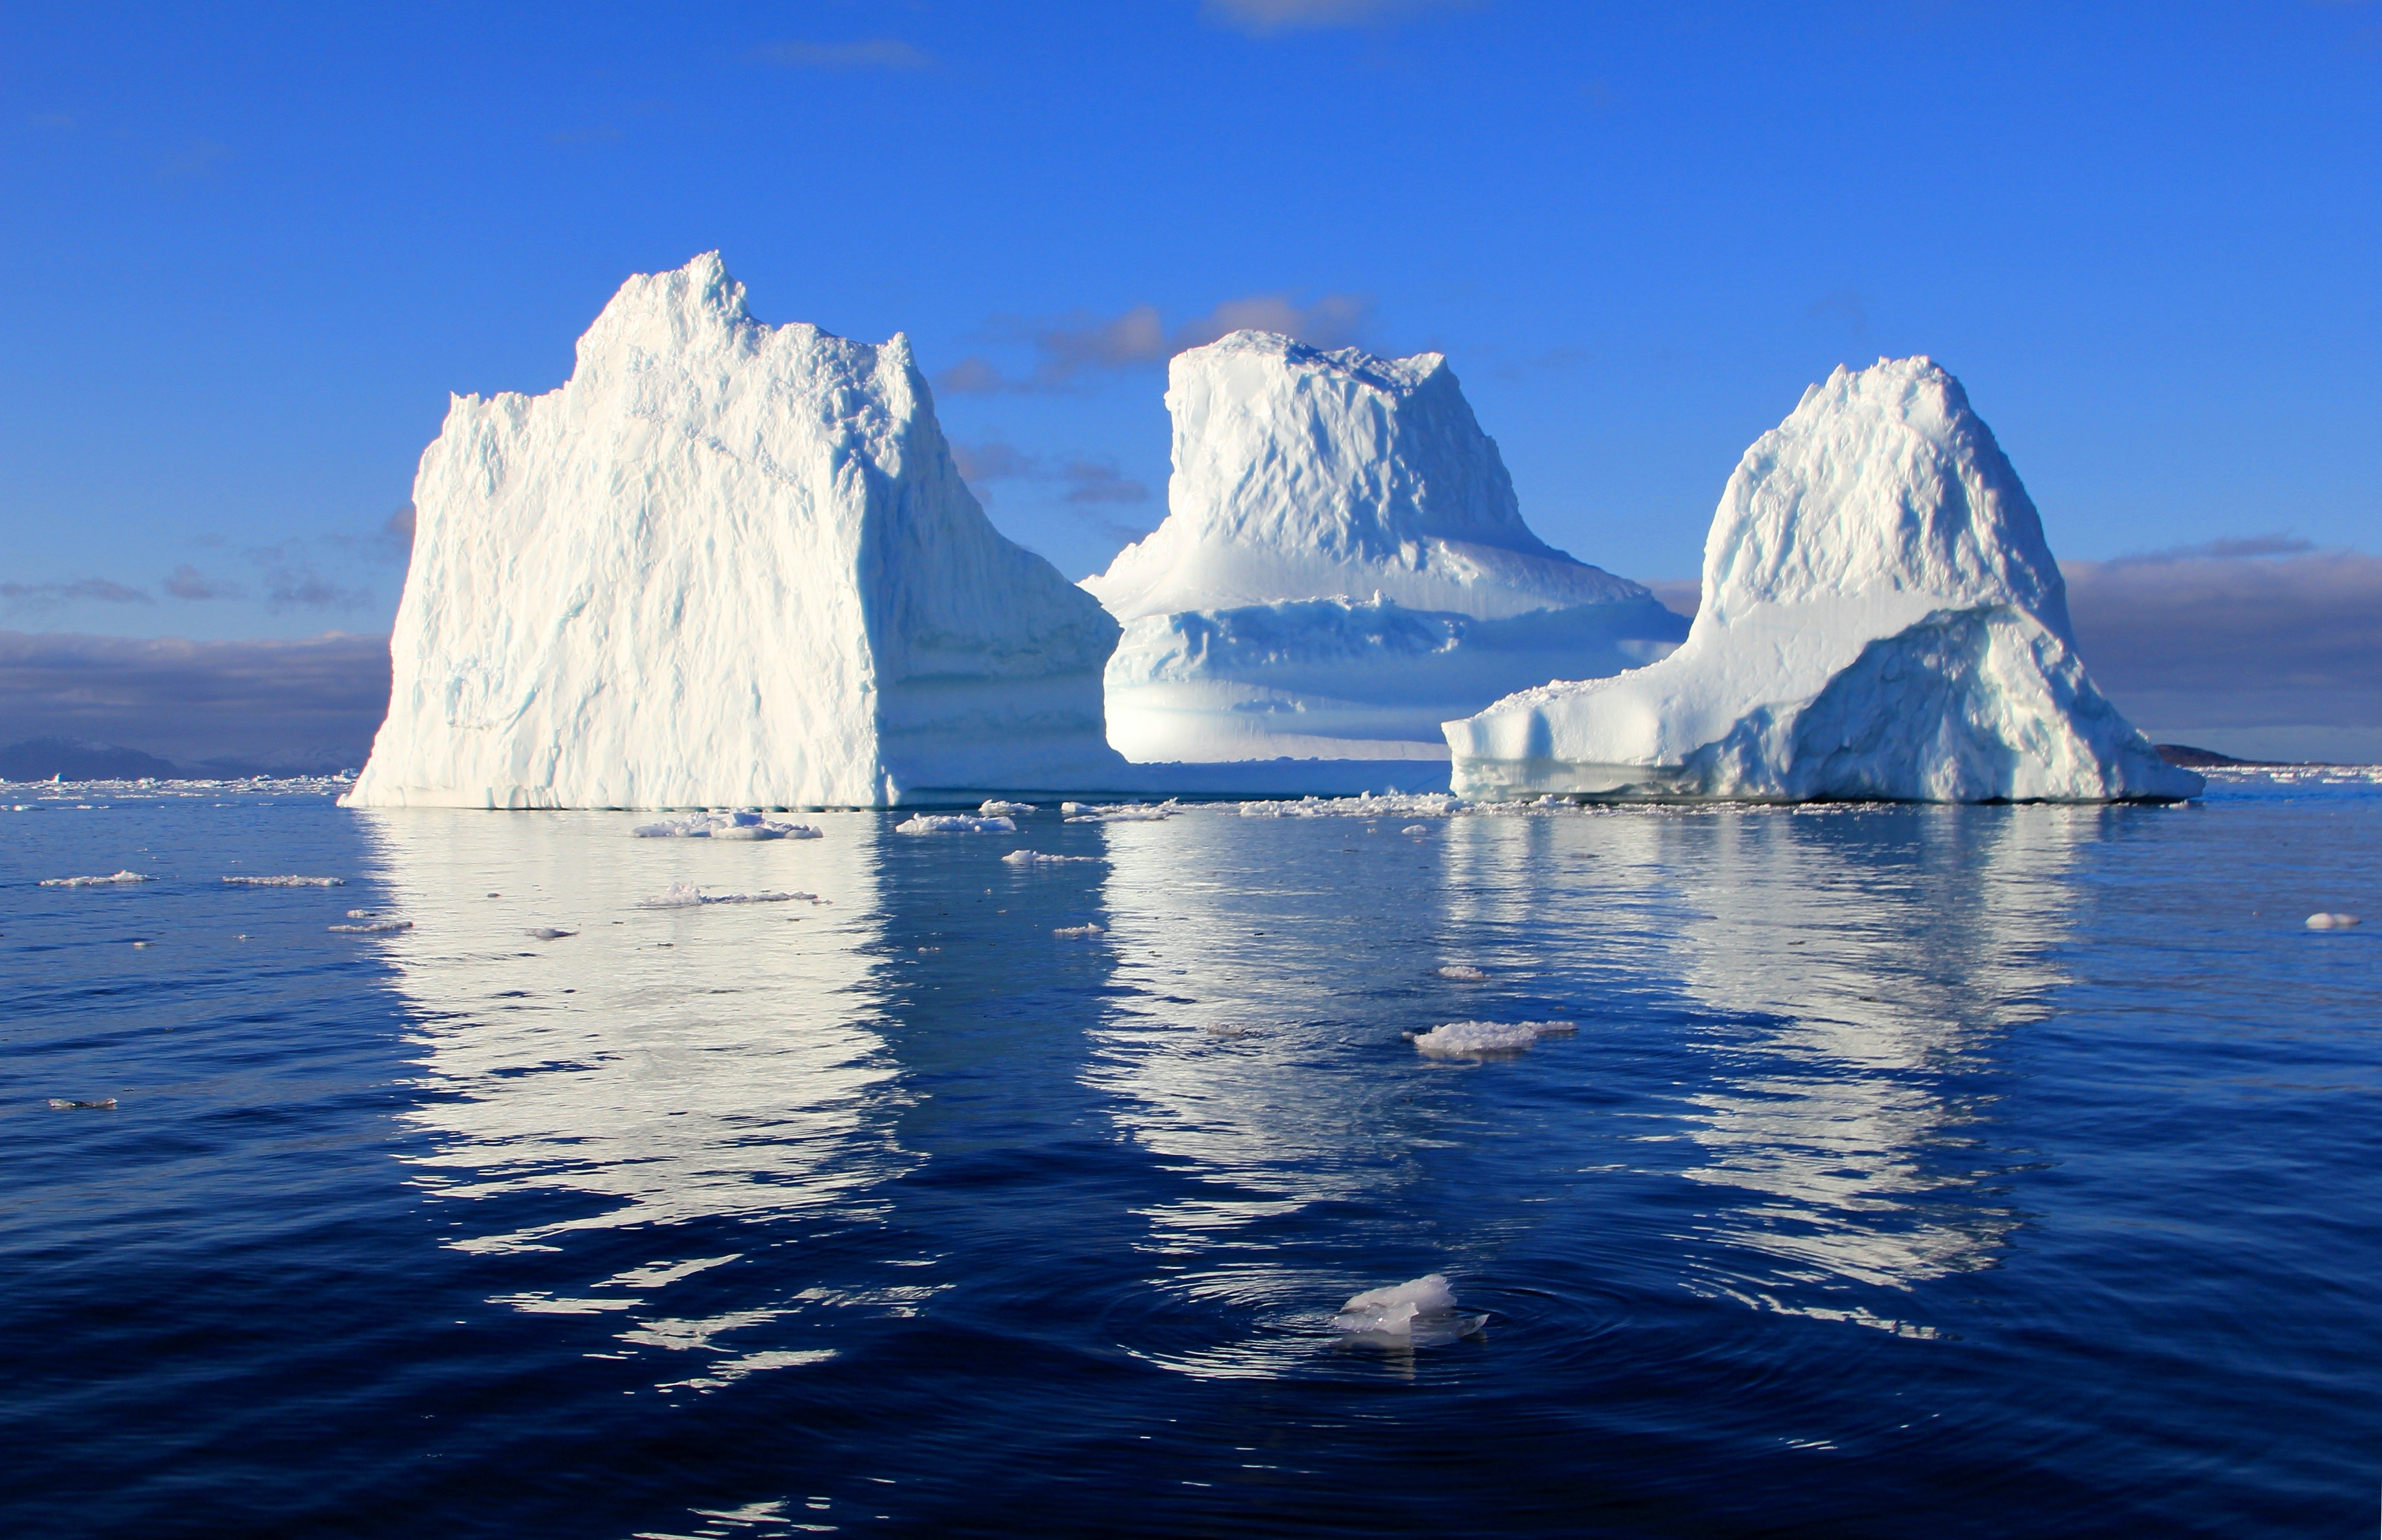
sea, water, nature, ocean, ice, arctic, iceberg, solar, mirroring, freezing, arctic ocean, wind wave, ice cap, sea ice, blue sky greenland